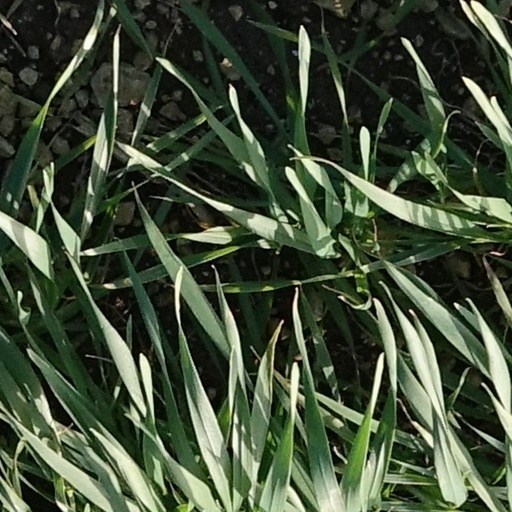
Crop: wheat